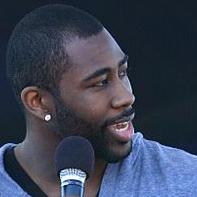
Age: 24